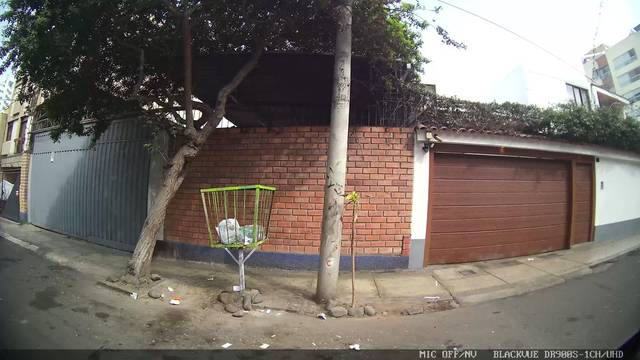
Region: Peru
Coordinates: -12.118, -77.043